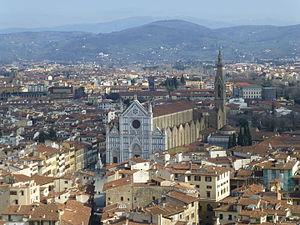
L'église Santa Croce est une basilique italienne située à Florence. Sa construction commença le 3 mai 1294 sur les fondations d'une petite église érigée en 1252 par des franciscains peu après la mort de saint François d'Assise.